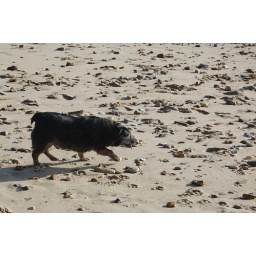
The beach belongs to dogs in the winter - 2